Personal Apostolic Administration of Saint John Mary Vianney

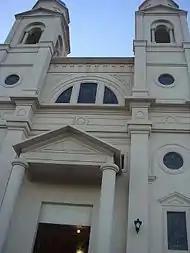
Main church at Campos, 2012

A group of traditionalist Catholics was thus accommodated fully within the Catholic Church. They accept the authority of the Pope as Vicar of Christ and Shepherd of the Church, the legitimacy of the Second Vatican Council and the validity of the Mass approved by Pope Paul VI. The clergy of the apostolic administration possess the faculty to celebrate in Latin the Mass, the sacraments and all other sacramental rites in the form codified by Pope Pius V and modified by his successors down to Pope John XXIII (in case of Good Friday liturgy by pope Benedict XVI).